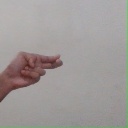
अक्षर: ह